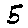
Label: 5